Dave Andreychuk Mountain Arena & Skating Centre

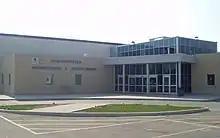
Exterior

The Dave Andreychuk Mountain Arena & Skating Centre is a recreation complex in Hamilton, Ontario, Canada. It includes a figure skating rink and a 2,500-seat ice hockey arena. Originally it was built in 1966, known as the Mountain Arena until it was renovated in 2005 and renamed in honour of Dave Andreychuk, a former ice hockey player from Hamilton.